Ștefan Ciubotărașu

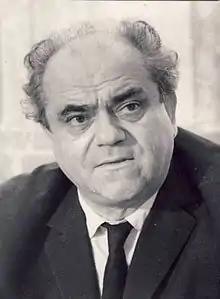

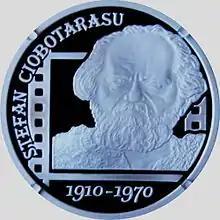
Commemorative silver coin issued by the National Bank of Romania in 2010 depicting Ștefan Ciubotărașu

Ștefan Ciubotărașu (21 March 1910 – 27 August 1970) was a Romanian actor. He appeared in more than thirty films from 1954 to 1970.